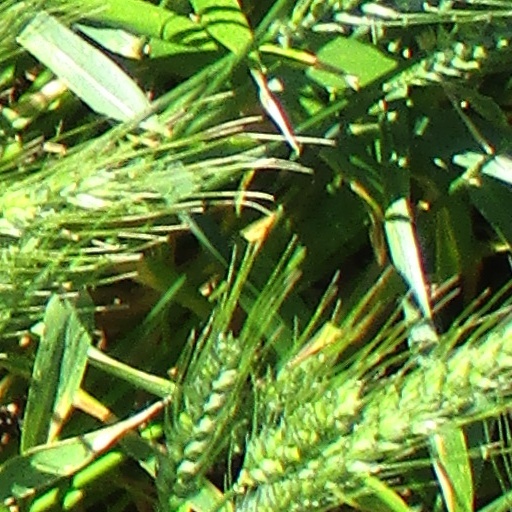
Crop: wheat